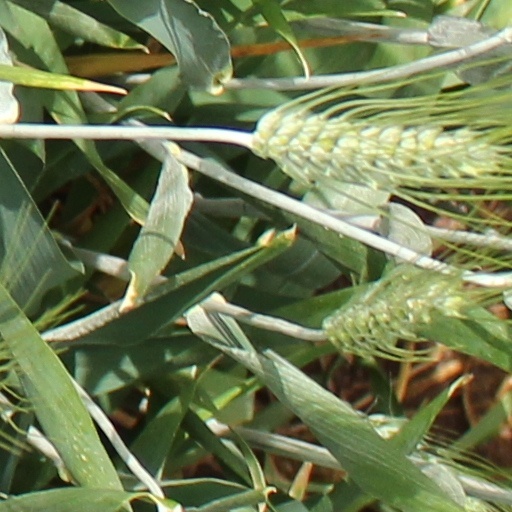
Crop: wheat